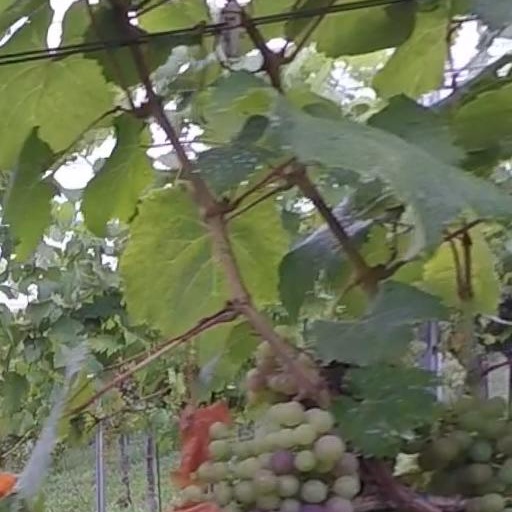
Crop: grape